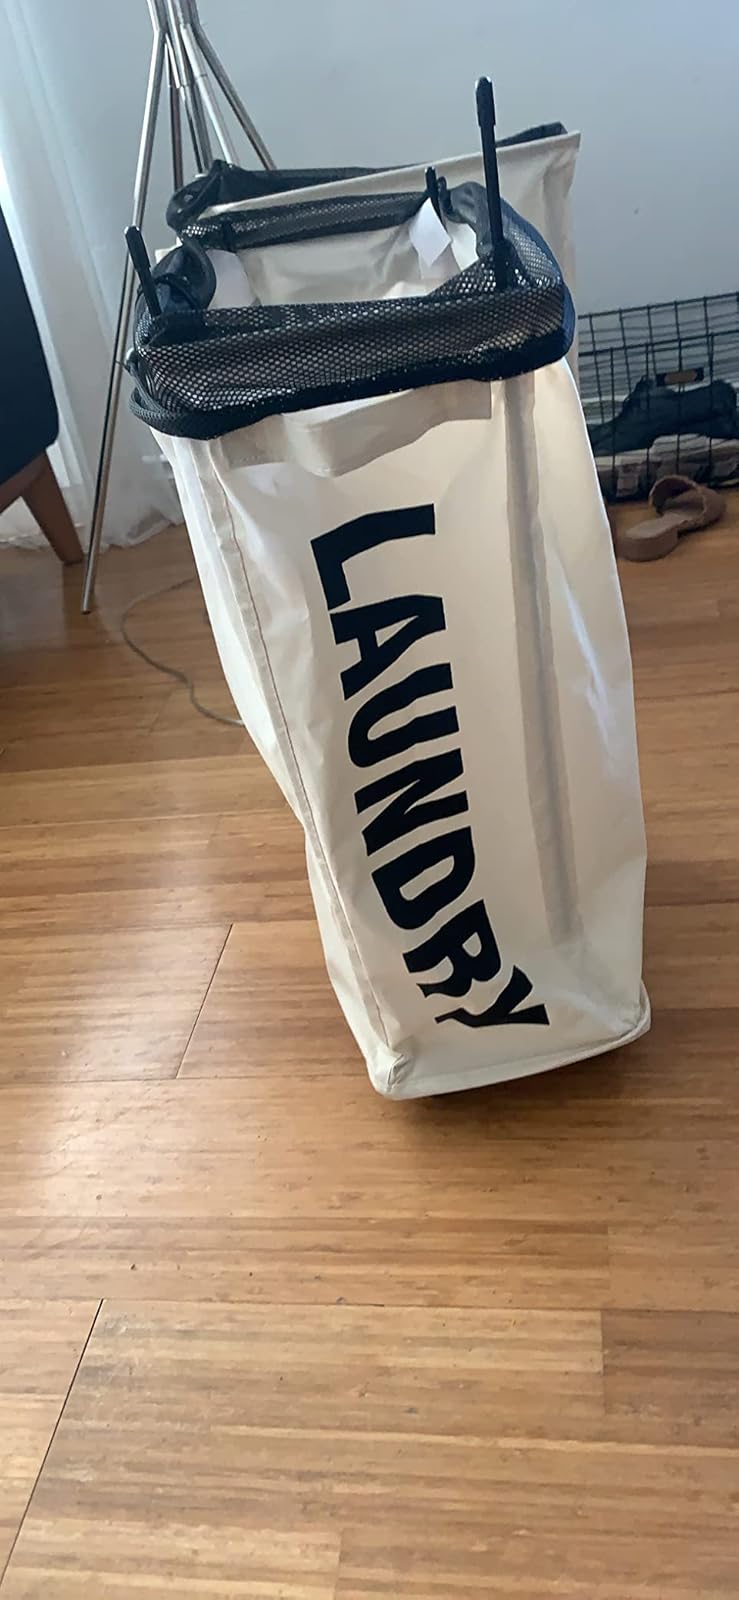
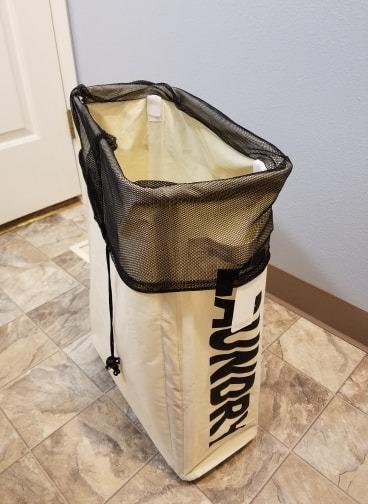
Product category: items_hamper
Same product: yes